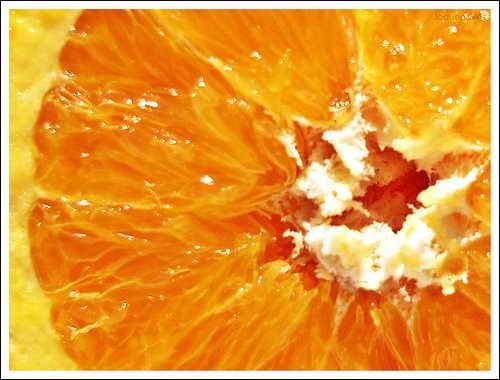
Label: Orange